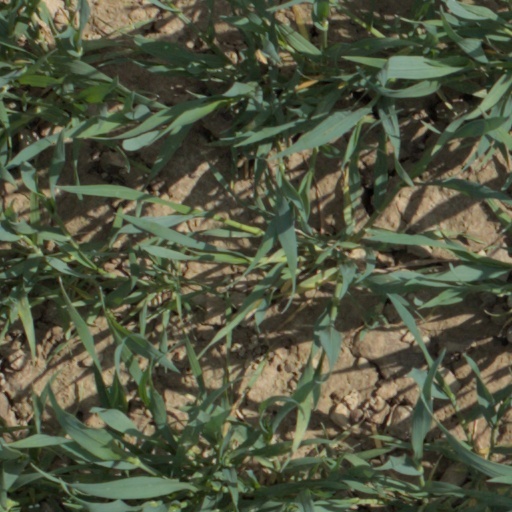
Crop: wheat